Suck (film)

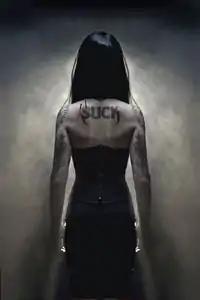
Theatrical poster

Suck is a 2009 rock-and-roll vampire black comedy horror film starring, written and directed by Rob Stefaniuk. Stefaniuk stars alongside Canadian actress Jessica Paré, Nicole de Boer (Stefaniuk's castmate from the TV series "Catwalk"), Malcolm McDowell and rock artists Alice Cooper, Iggy Pop, Henry Rollins and Alex Lifeson of Rush. Production took place in and around Toronto in late 2008.